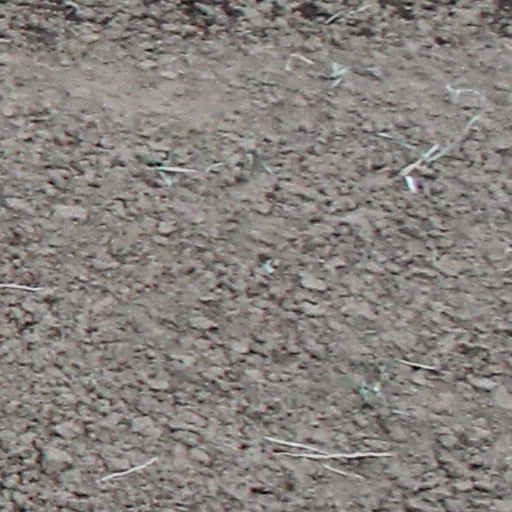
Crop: wheat